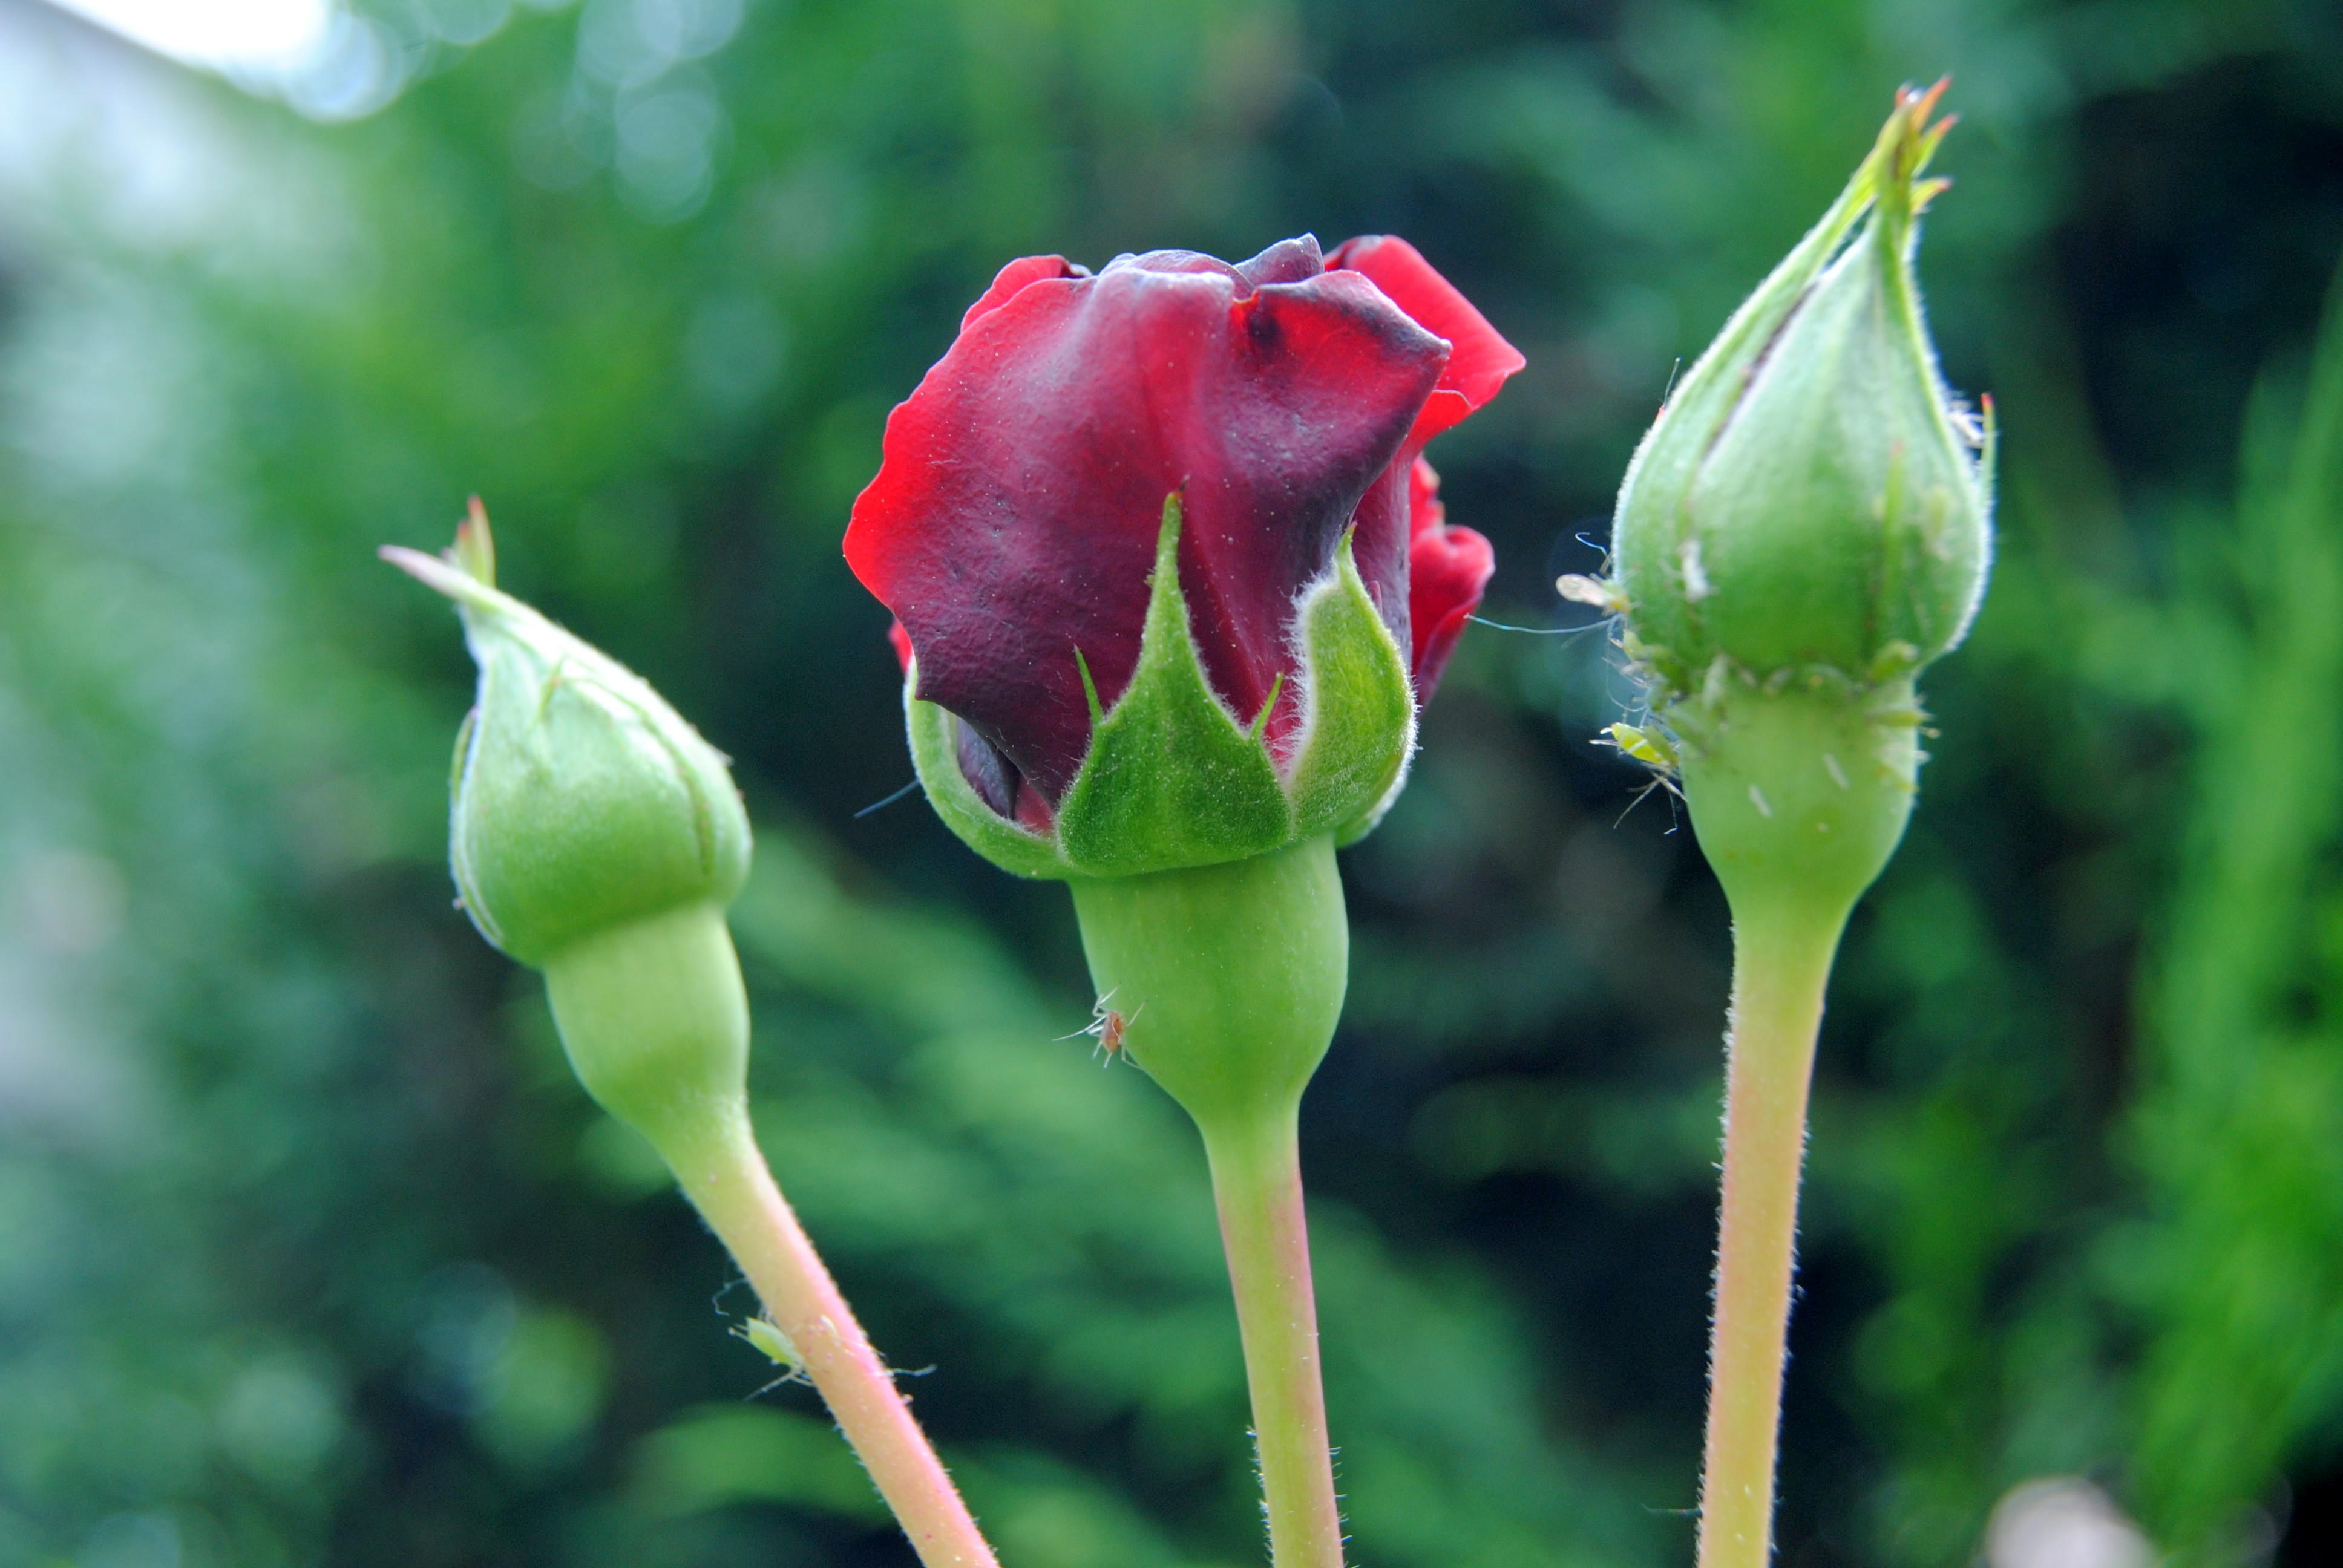
nature, plant, leaf, flower, petal, rose, green, botany, close, flora, red rose, wildflower, bud, aphid, arum, macro photography, flowering plant, plant stem, land plant